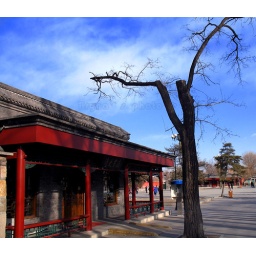
old tree standing by red house